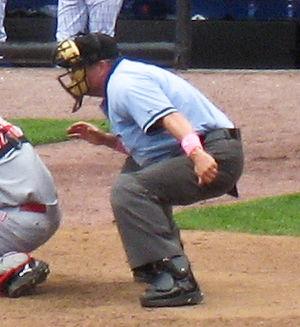
Dale Scott est un arbitre des Ligues majeures de baseball depuis 1986.